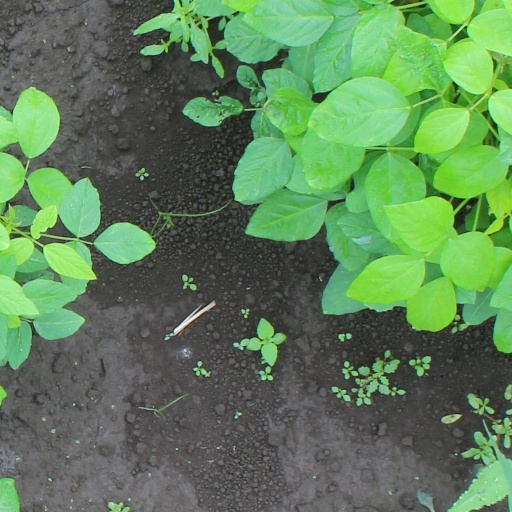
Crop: soybean